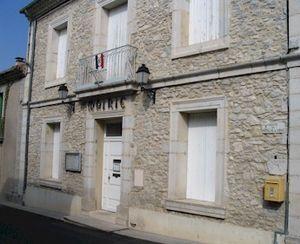
photo perso concernant la commune de Vacquières (Hérault, France)
Vacquières est une commune française située dans le département de l'Hérault en région Occitanie. L'économie de ce village est essentiellement dédiée à la viticulture. Ses habitants sont les Vacquiérois.